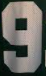
Number: 9